Simone Luzzatto

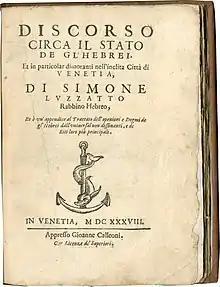
"Discorso circa il stato de gl'Hebrei", Venice, 1638

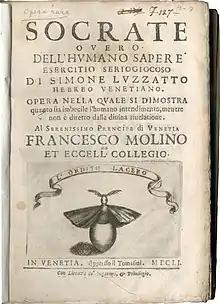
"Socrate ouero Dell'humano sapere", Venice, 1651

Luzzatto was educated by some of the most outstanding rabbis of his period. By the age of 22, many of his works were being published and discussed throughout the Jewish community. These works, called "responsa", gained him a good deal of popularity; including a rather interesting work that deemed it was acceptable to travel by gondola on Shabbat (a day during which travelling on water is normally forbidden to religious Jews).